Guy Gilbert

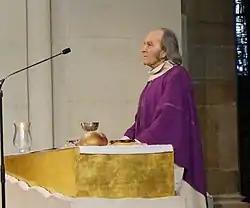

Guy Gilbert (born 12 September 1935) is a French Catholic priest and educator.